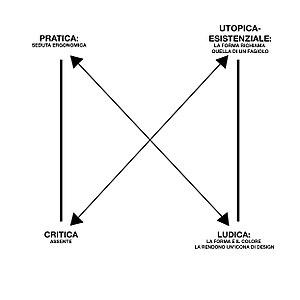
Sacco est un fauteuil conçu par les designers italiens Piero Gatti, Cesare Paolini et Franco Teodoro en 1968 pour la société italienne Zanotta. C'est l'un des produits de design industriel les plus importants du XXᵉ siècle. Il a acquis une réputation d'œuvre d'art et fait partie des collections permanentes de plusieurs musées du monde entier. Il a été sélectionné en 1970 pour le Prix Compasso d'Oro et est toujours produit aujourd'hui.